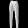
Label: Trouser